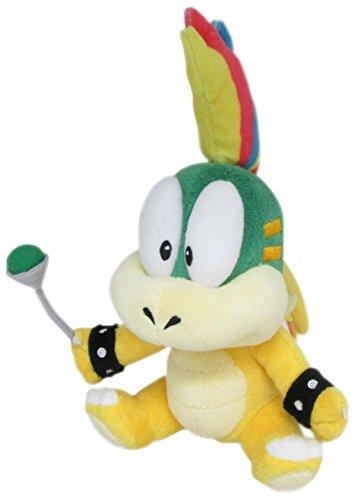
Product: Little Buddy Super Mario Series Lemmy Koopa 8" Plush
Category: Toys & Games | Stuffed Animals & Plush Toys
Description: Officially Licensed by Little Buddy.
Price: $19.24
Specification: ProductDimensions:3x3x8inches|ItemWeight:1.76ounces|ShippingWeight:3.2ounces(Viewshippingratesandpolicies)|ASIN:B00N2HW55G|Californiaresidents:ClickhereforProposition65warning|Itemmodelnumber:1340|Manufacturerrecommendedage:13-15years